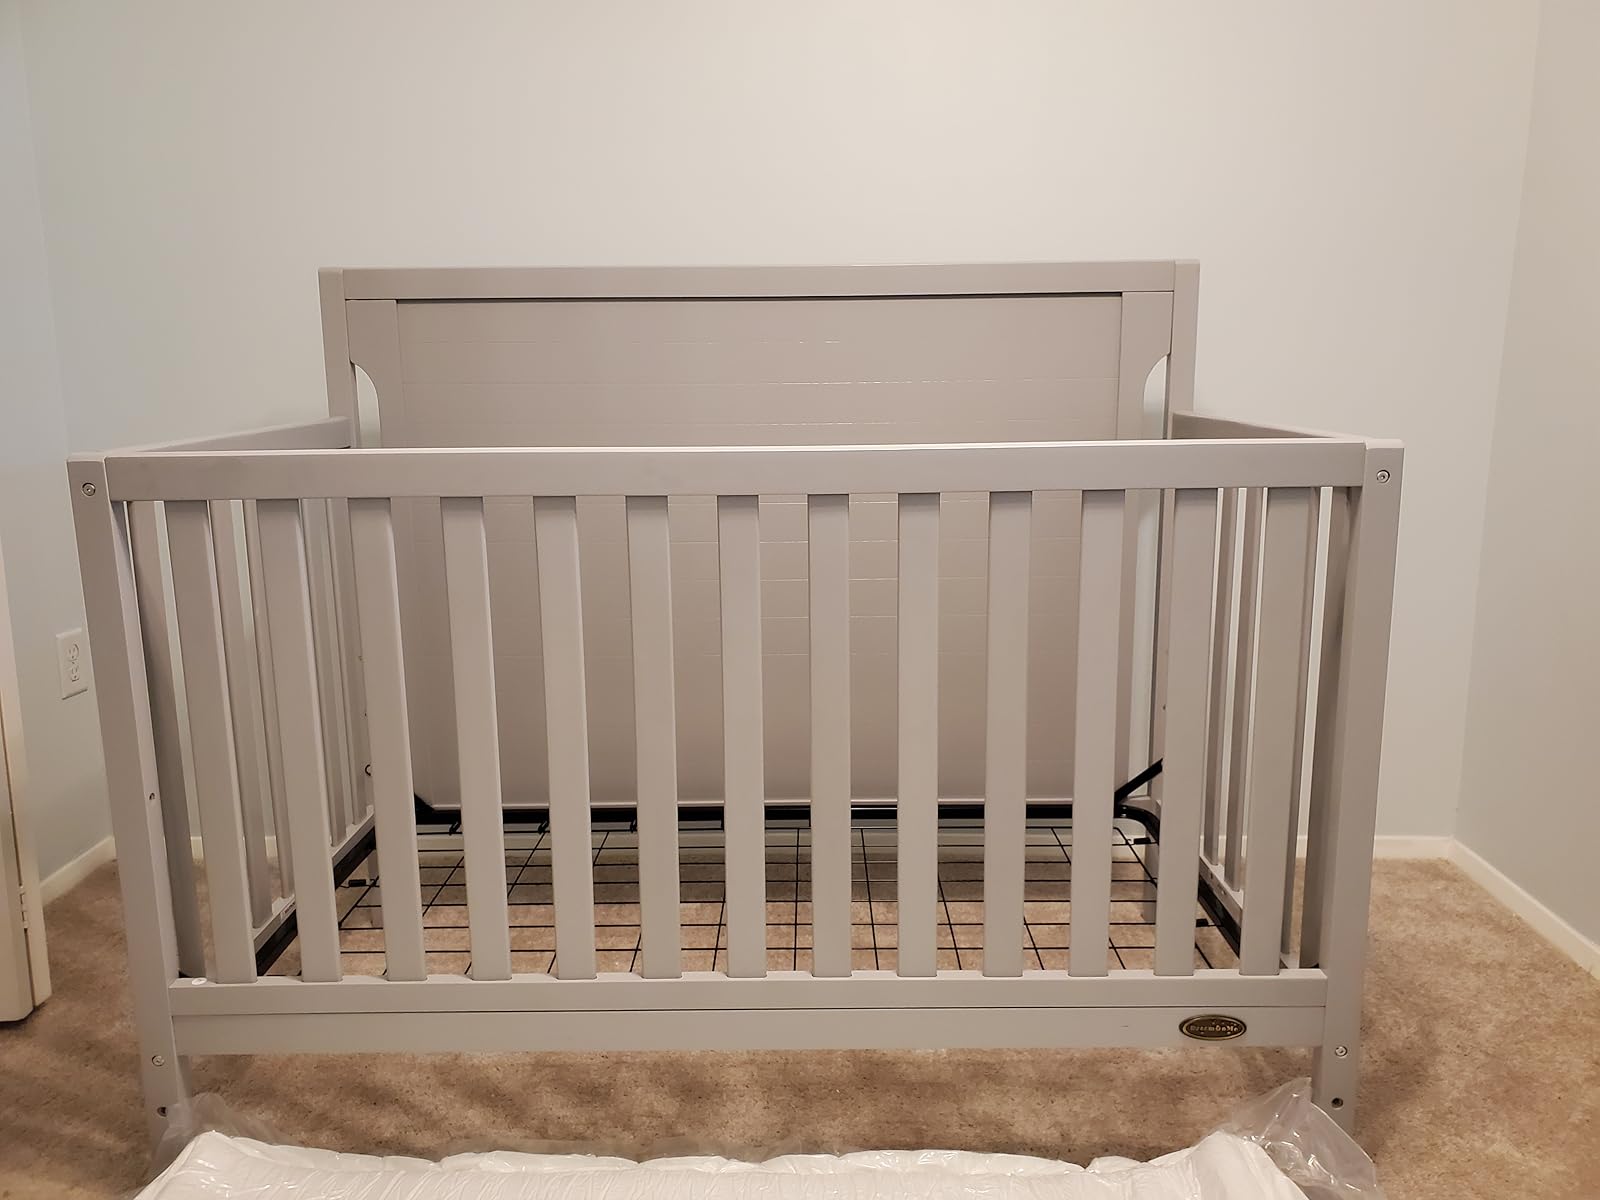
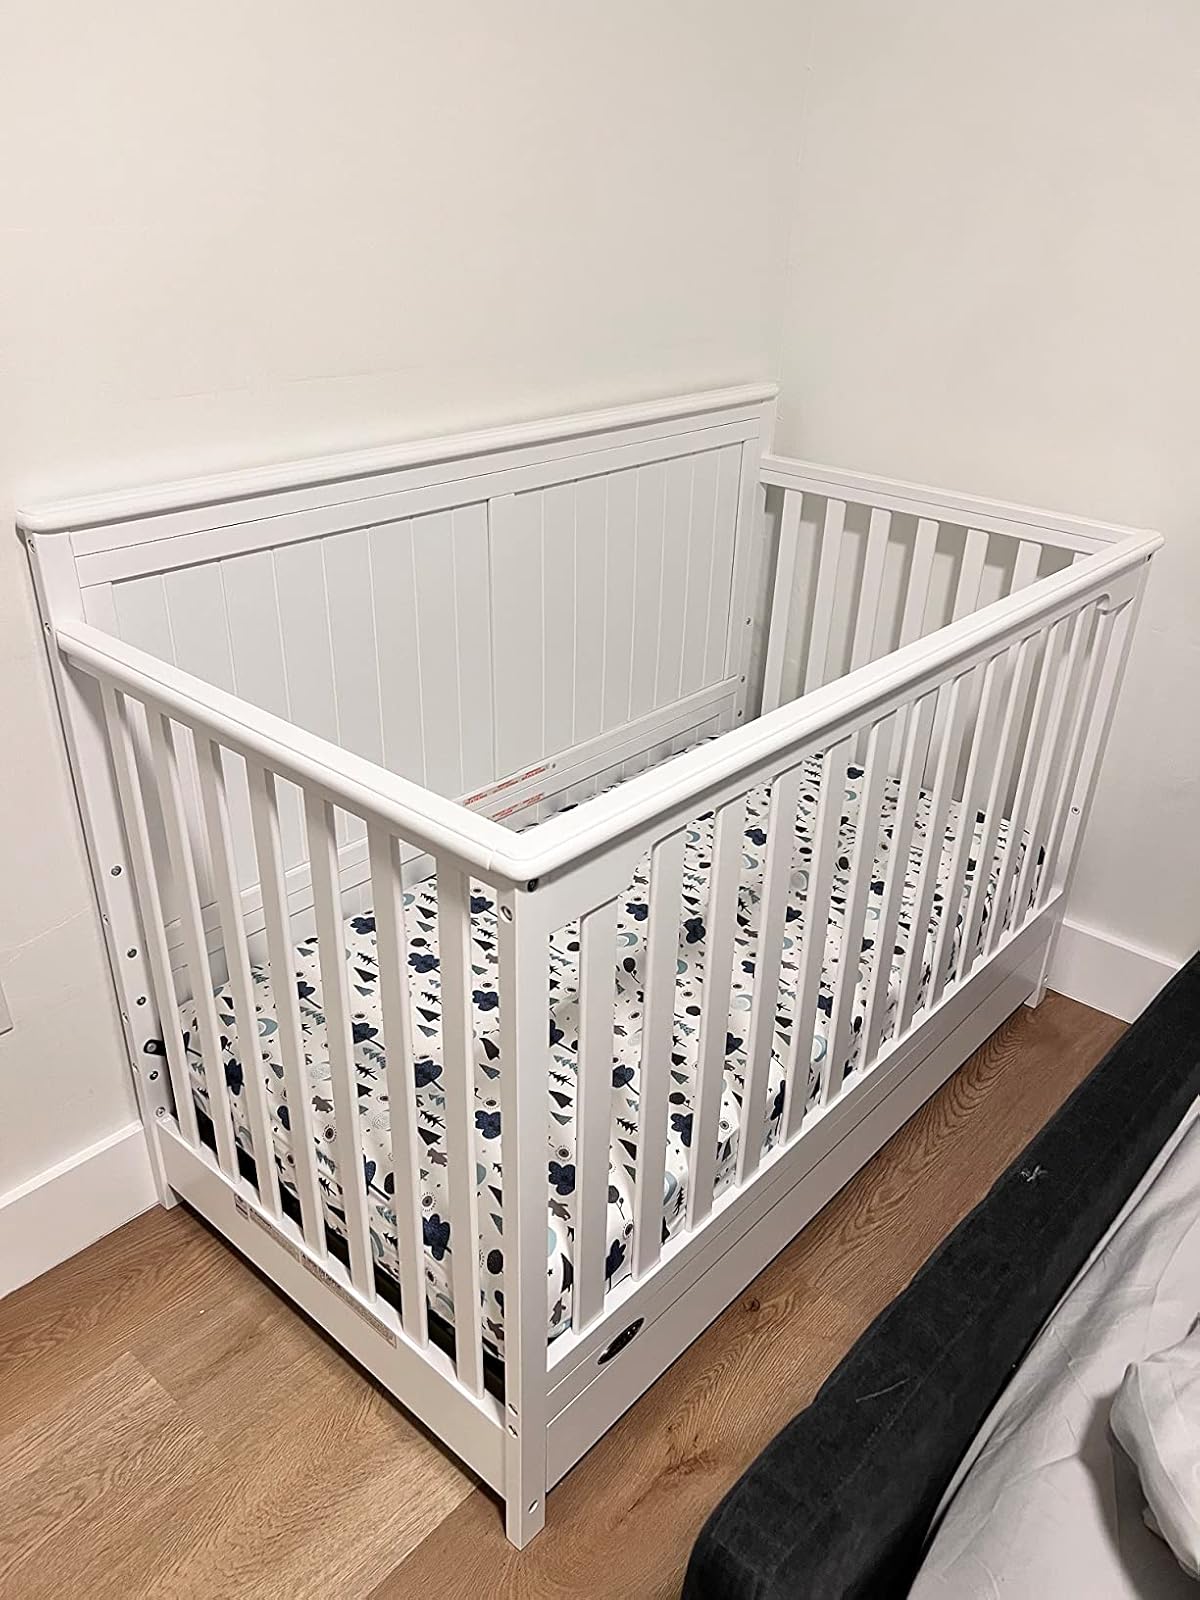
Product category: products_crib
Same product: no